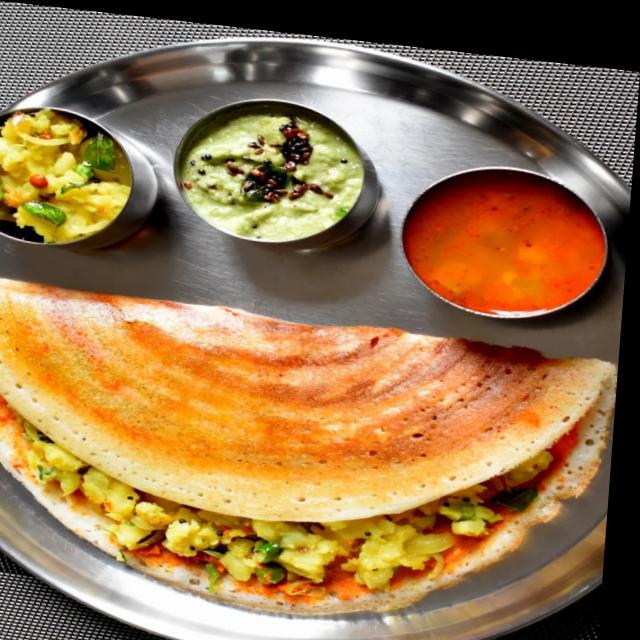
Dish: masala_dosa